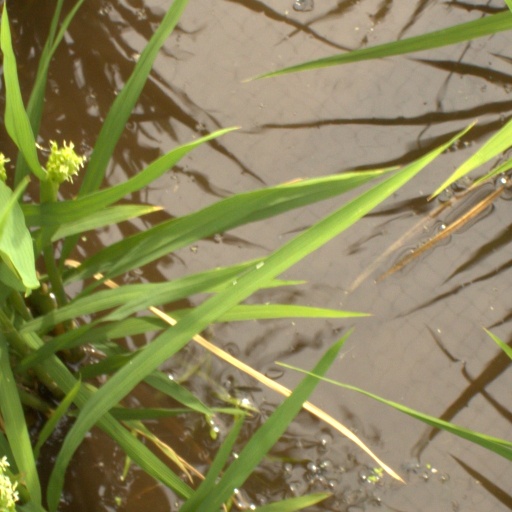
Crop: rice